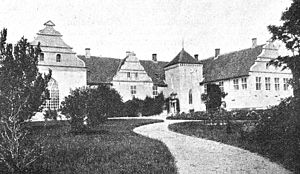
Fredede bygninger i Assens Kommune
Løgismose er en gammel sædegård, den nævnes første gang i 1333. Løgismose ligger i Hårby Sogn, Båg Herred, Haarby Kommune. Hovedbygningen er opført i 1575 og ombygget i 1640-1644-1726-1826-1883.
Denne liste over fredede bygninger i Assens Kommune viser alle fredede bygninger i Assens Kommune, bortset fra kirker. Listen bygger på data fra Kulturarvsstyrelsen.